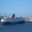
Label: ship